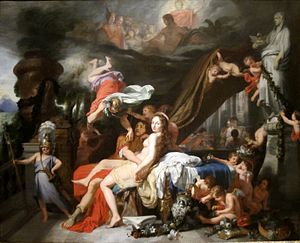
Kalypso (mytologi)
Hermes beordrer Kalypso at løslade Odysseus af Gerard de Lairesse (o. 1670)
Kalypso var en græsk nymfe. Hun boede på øen Ogygia. Hun er muligvis datter af Atlas og en søster til Plejaderne. Ifølge det græske værk Odysseen finder hun den skibbrudne Odysseus, da han er på vej hjem fra Troja, og forfører ham til at blive på øen i 7 år på trods af Odysseus triste mine og gråd. Ved enden på de syv år holder guderne møde og beslutter sig for at løslade ham. Efter Athene sender Odysseus' søn Telemachos af sted uden resultat, sender Zeus budbringerguden Hermes ned til Kalypso for at beordre Odysseus frigivet. Kalypso adlyder modvilligt og giver Odysseus tømmer til en ny båd.